TÅGAB

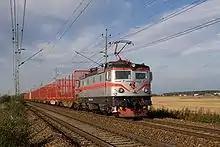
An Rc2 locomotive run by TÅGAB approaching Hallsberg from Örebro with an empty wood train. Photo: David Gubler (2006)

TÅGAB (Tågåkeriet i Bergslagen AB) is a Swedish railway company with headquarters in Kristinehamn. It was started in 1994 and runs trains in both Sweden and Norway.